Soccer in South Africa

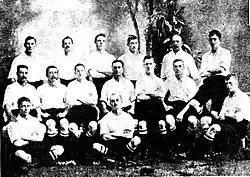
The South African team that toured South America in 1906. They played 11 matches with only one defeat

In 1903 the SAFA re-affiliated with the English The Football Association after the Second Boer War between the British Empire and the Boer states. There was a plan to play a tournament held in Argentina, with South Africa and Fulham as guest teams, but it was not carried out. Nevertheless, South Africa traveled to South America in 1906 to play a series of friendly matches there.